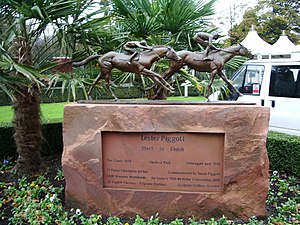
Lester Piggott / Karriere
Monument rejst til ære for Lester Piggott ved Haydock Park Racecourse i Merseyside i England.
Lester Keith Piggott er en tidligere engelsk professionel jockey. Med 4.493 sejre i sin karriere, herunder en rekord af ni sejre i verdens største galopløb, Epsom Derby, anses han som en af de bedste jockeyer gennem tiderne.